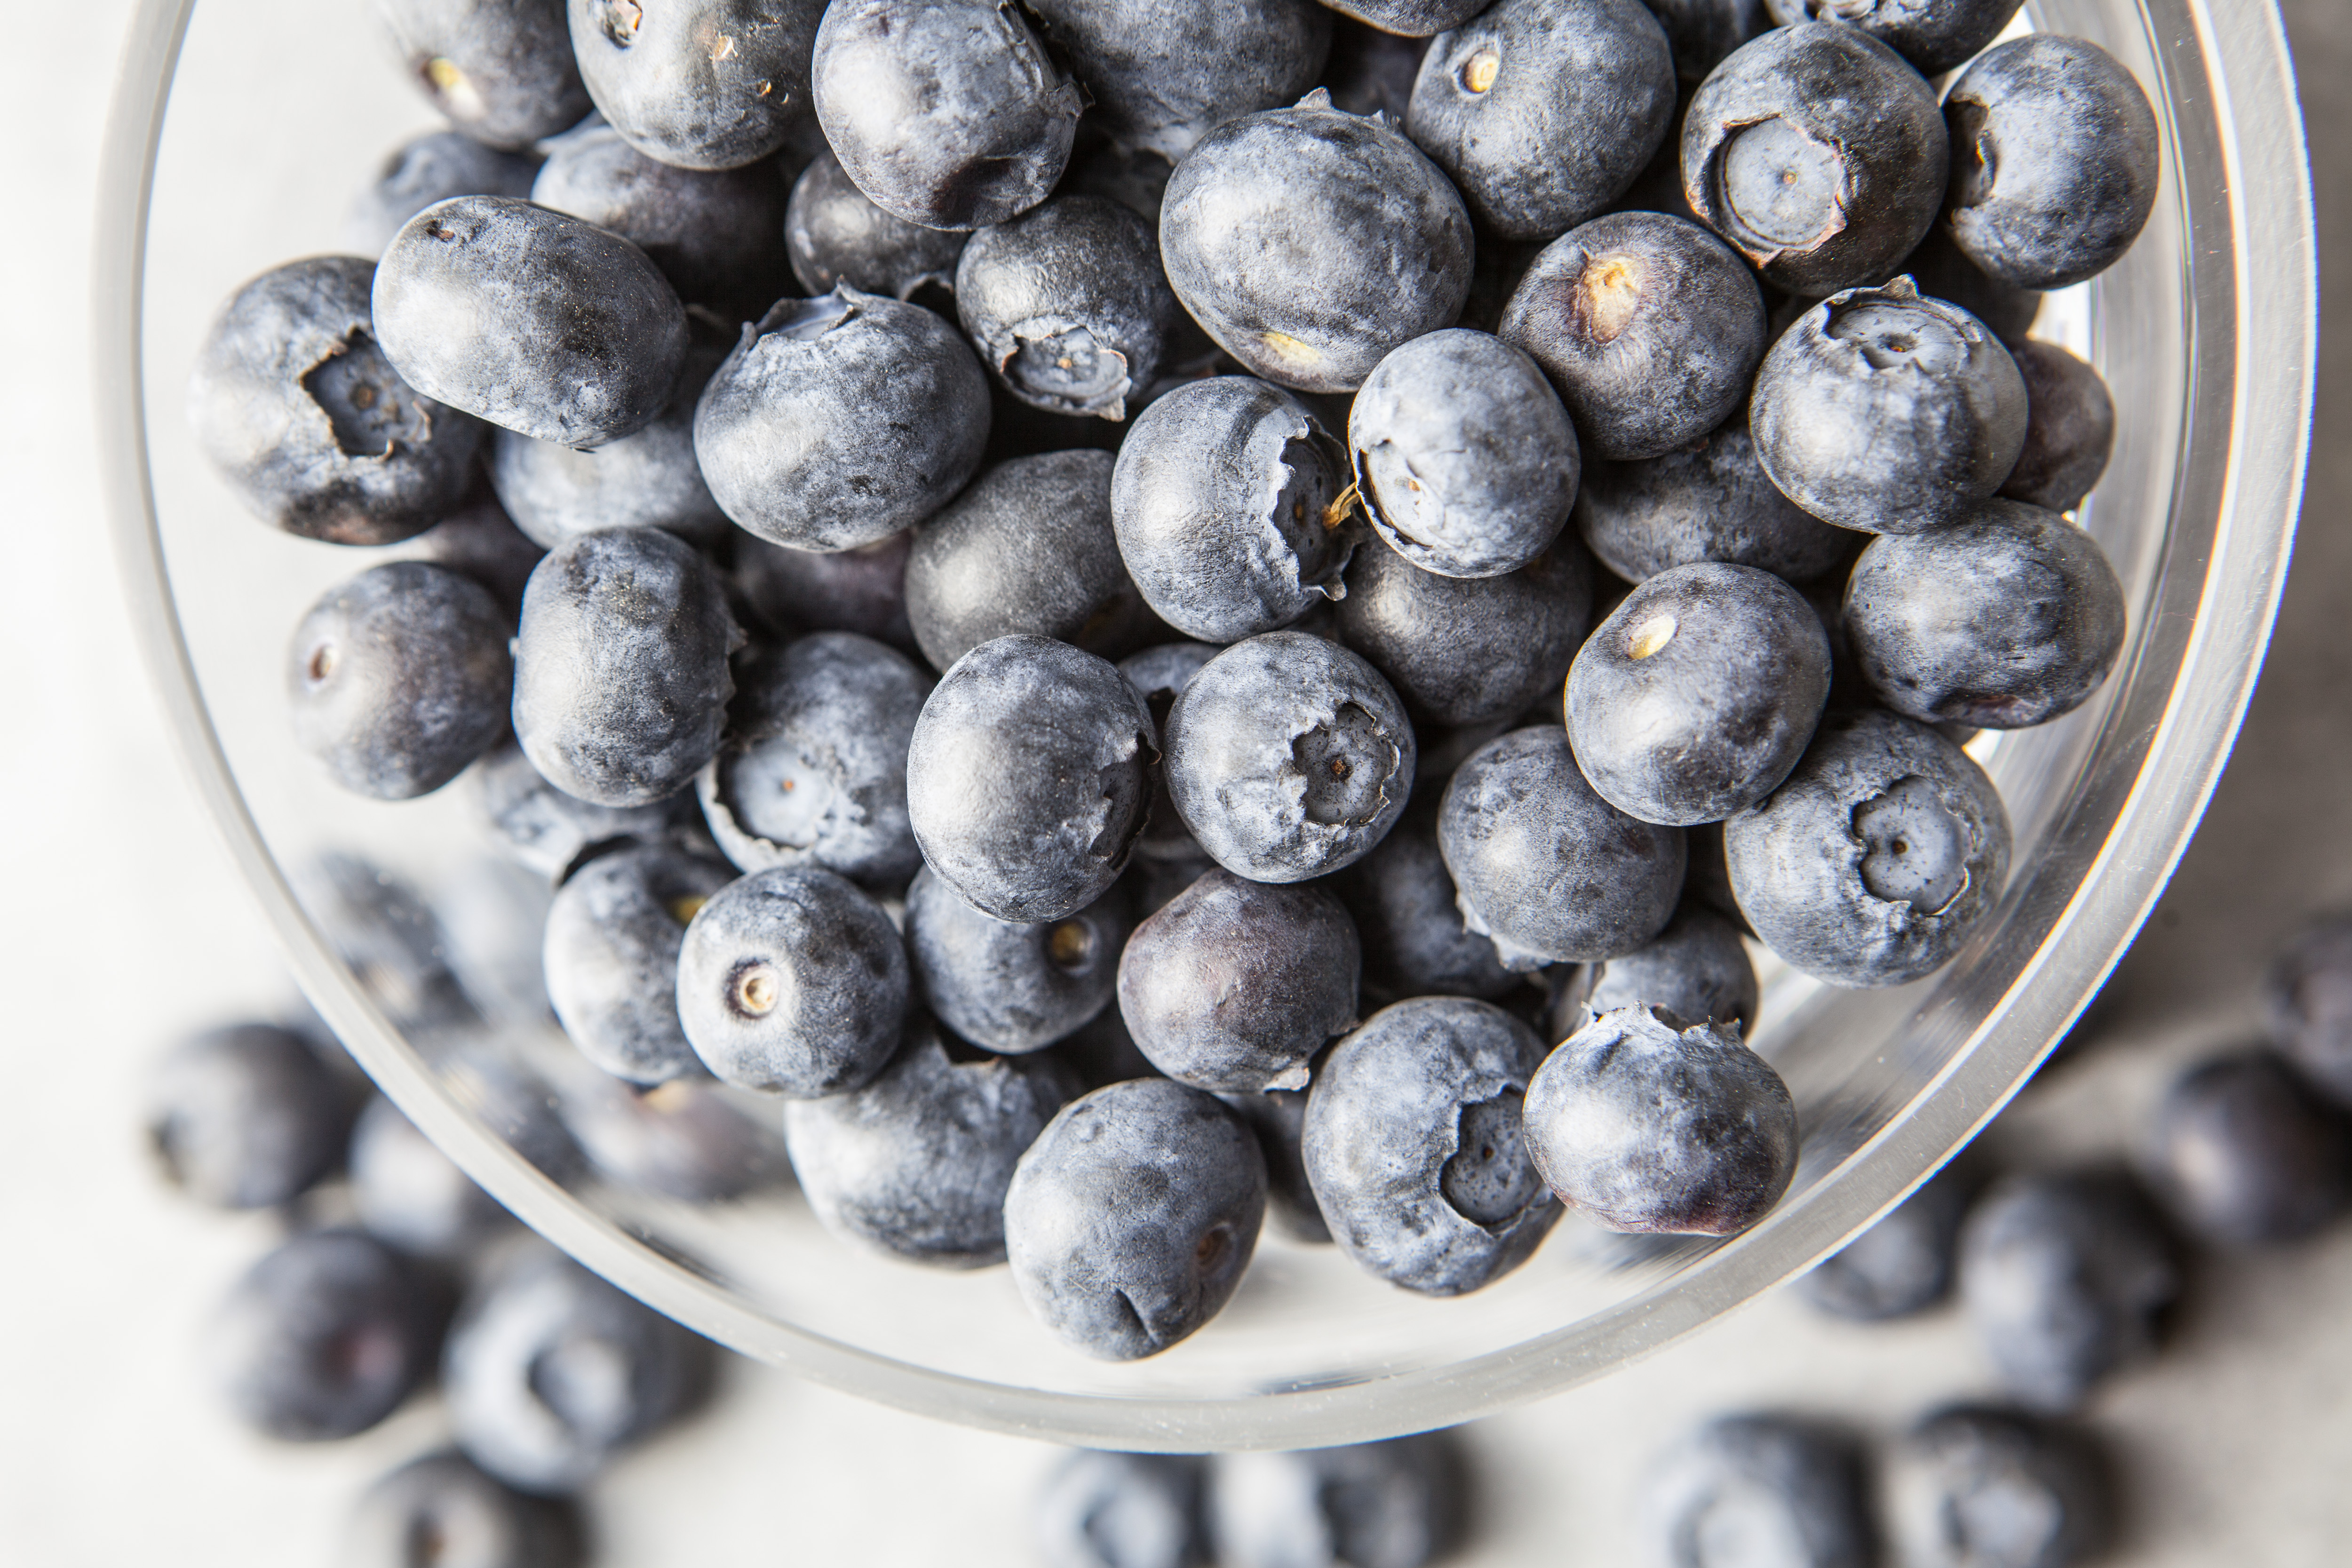
blueberry, superfood, food, bilberry, fruit, juniper berry, plant, berry, prunus spinosa, produce, juniper, natural foods, cypress family, prune